RFA Wave Knight (A389)

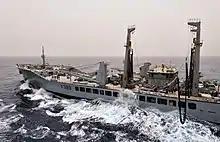
"Wave Knight" prepares to transfer fuel to the amphibious assault ship during a replenishment at sea.

Between 17 and 21 May 2008, the "Wave Knight" participated in Exercise KhunjarHaad, a multi-national exercise held in the Gulf of Oman. Other participating warships included the American destroyer , the French frigate "Surcouf", the British frigate , and four other coalition ships conducted air defence; surface warfare operation; visit, board, search and seizure; and joint gunnery exercises, which focused on joint interoperability training and proficiency.